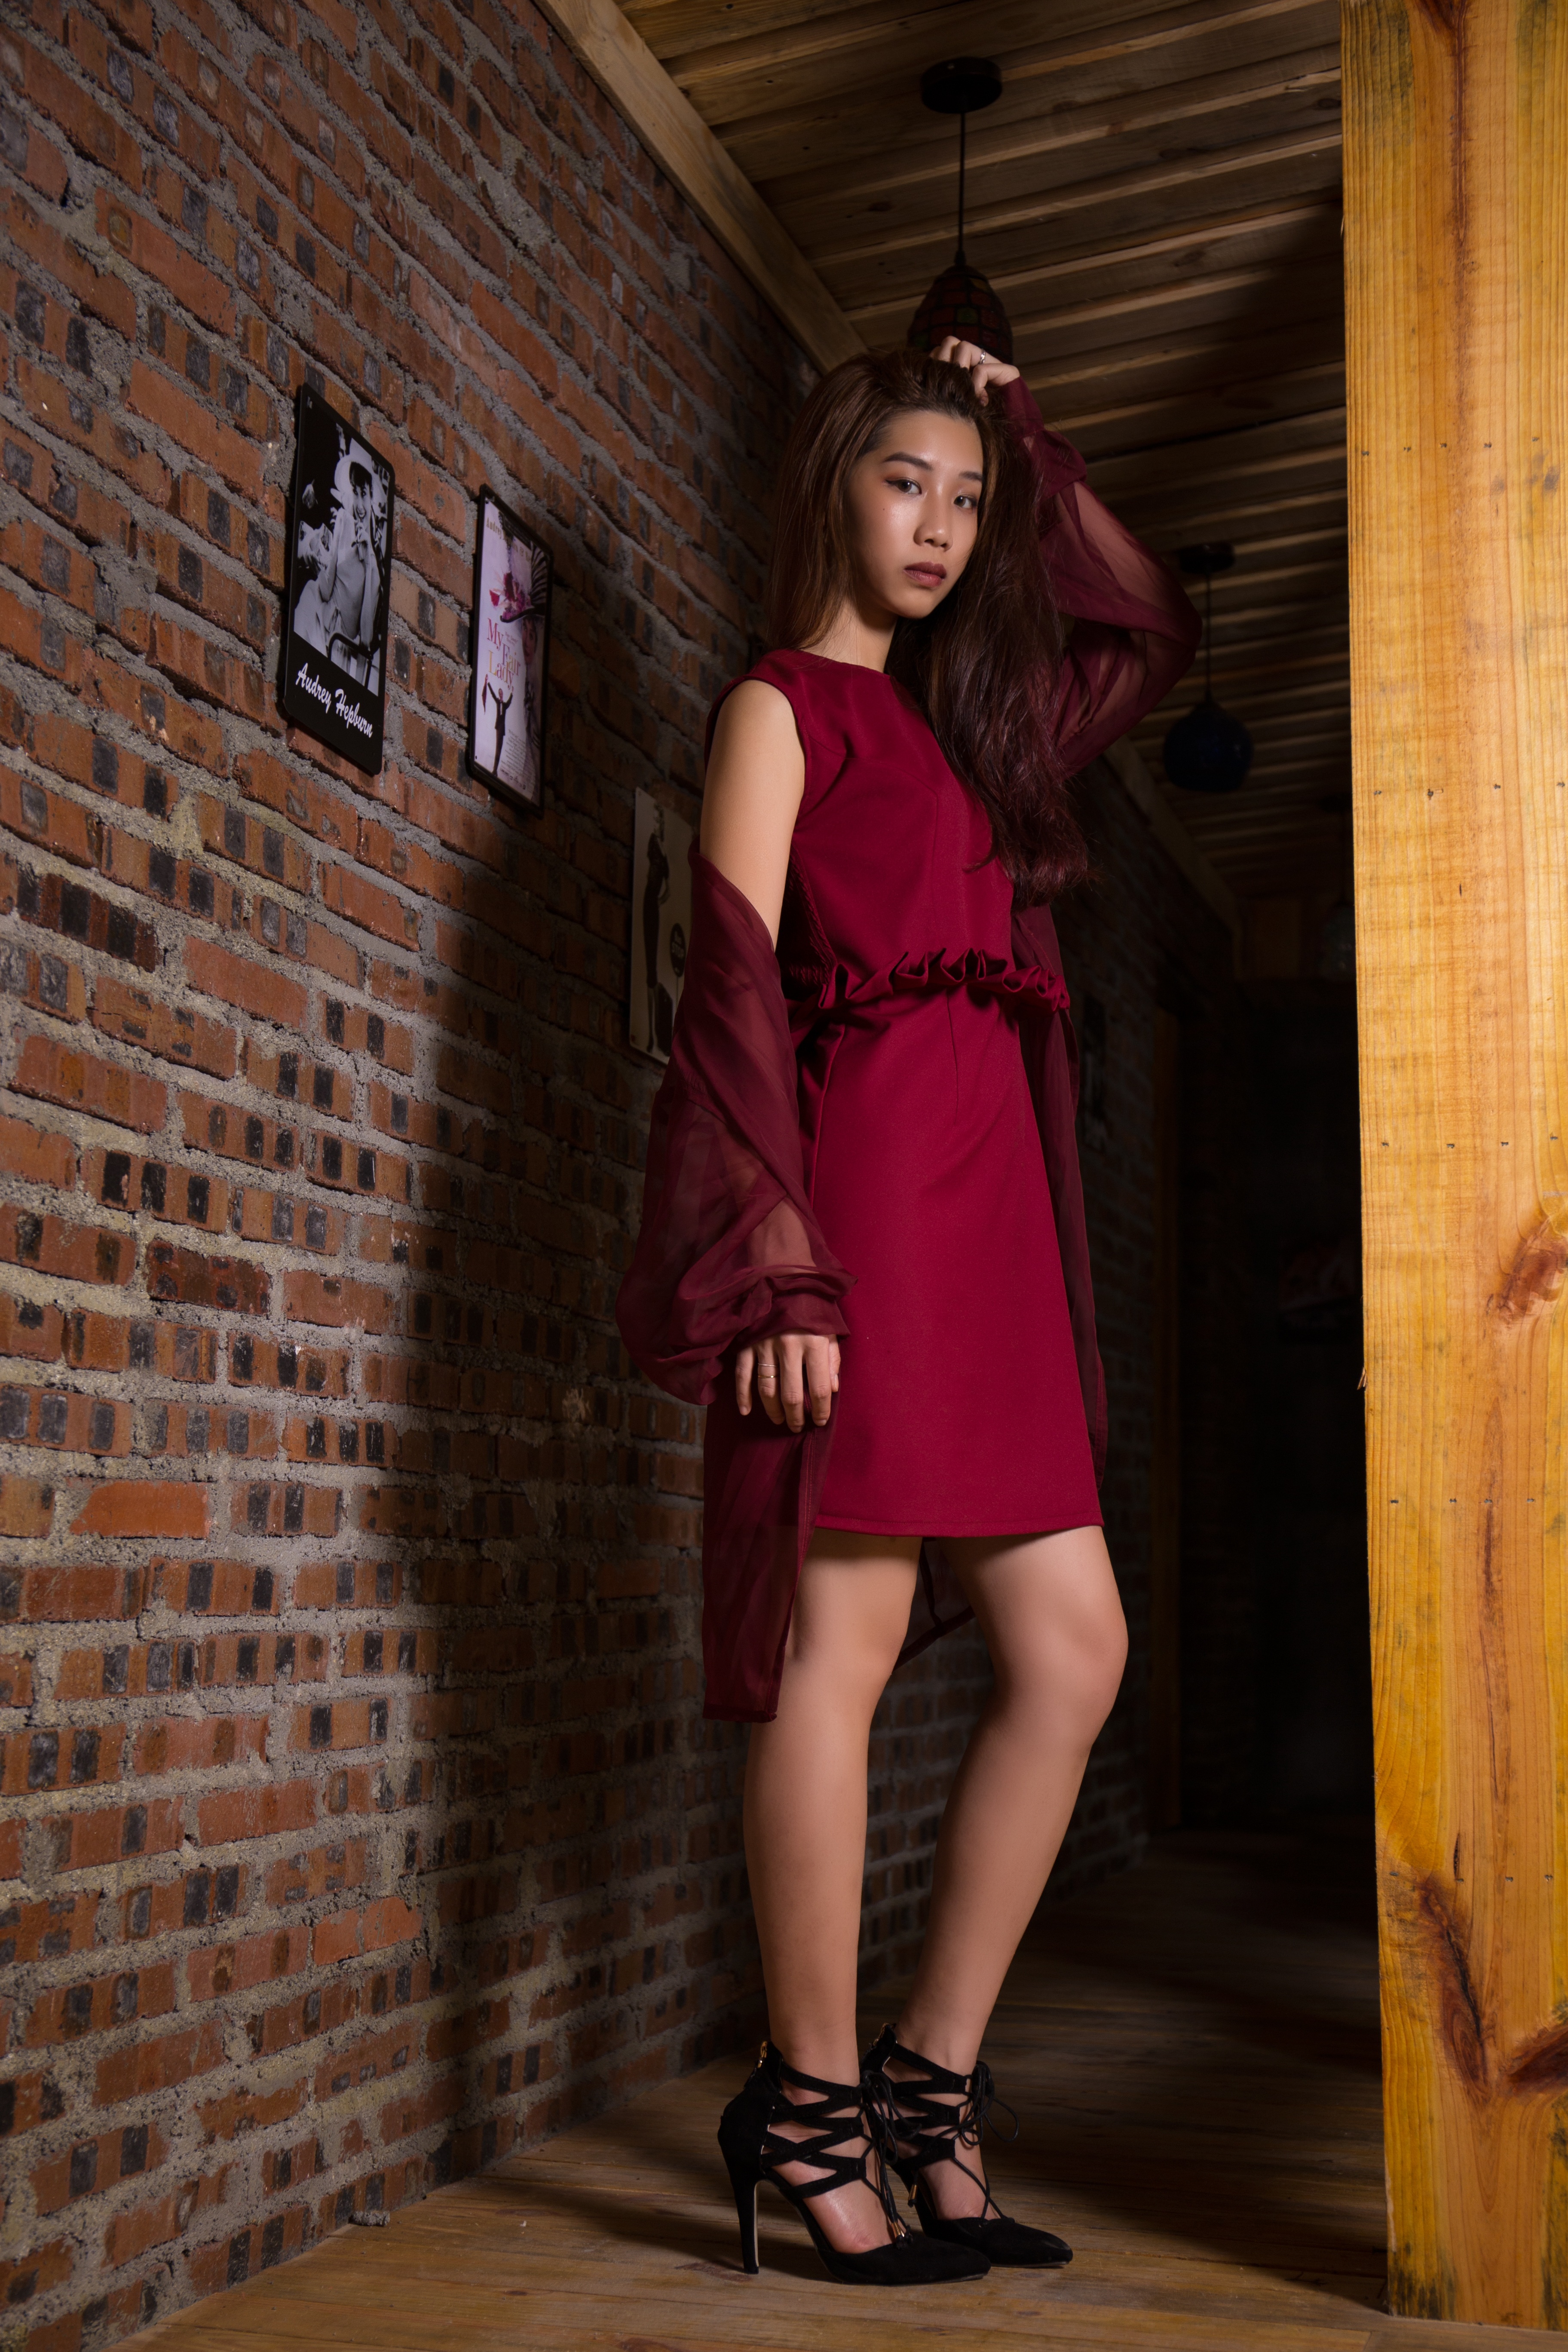
girl, woman, photography, leg, model, young, red, asia, fashion, clothing, lady, long hair, dress, footwear, beauty, beautiful, permanent, photo shoot, red dress